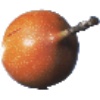
Label: Granadilla 1